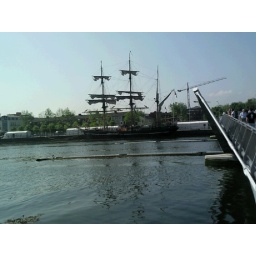
Out for a stroll taking in the Dublin culture on our way to the white water ribbin!